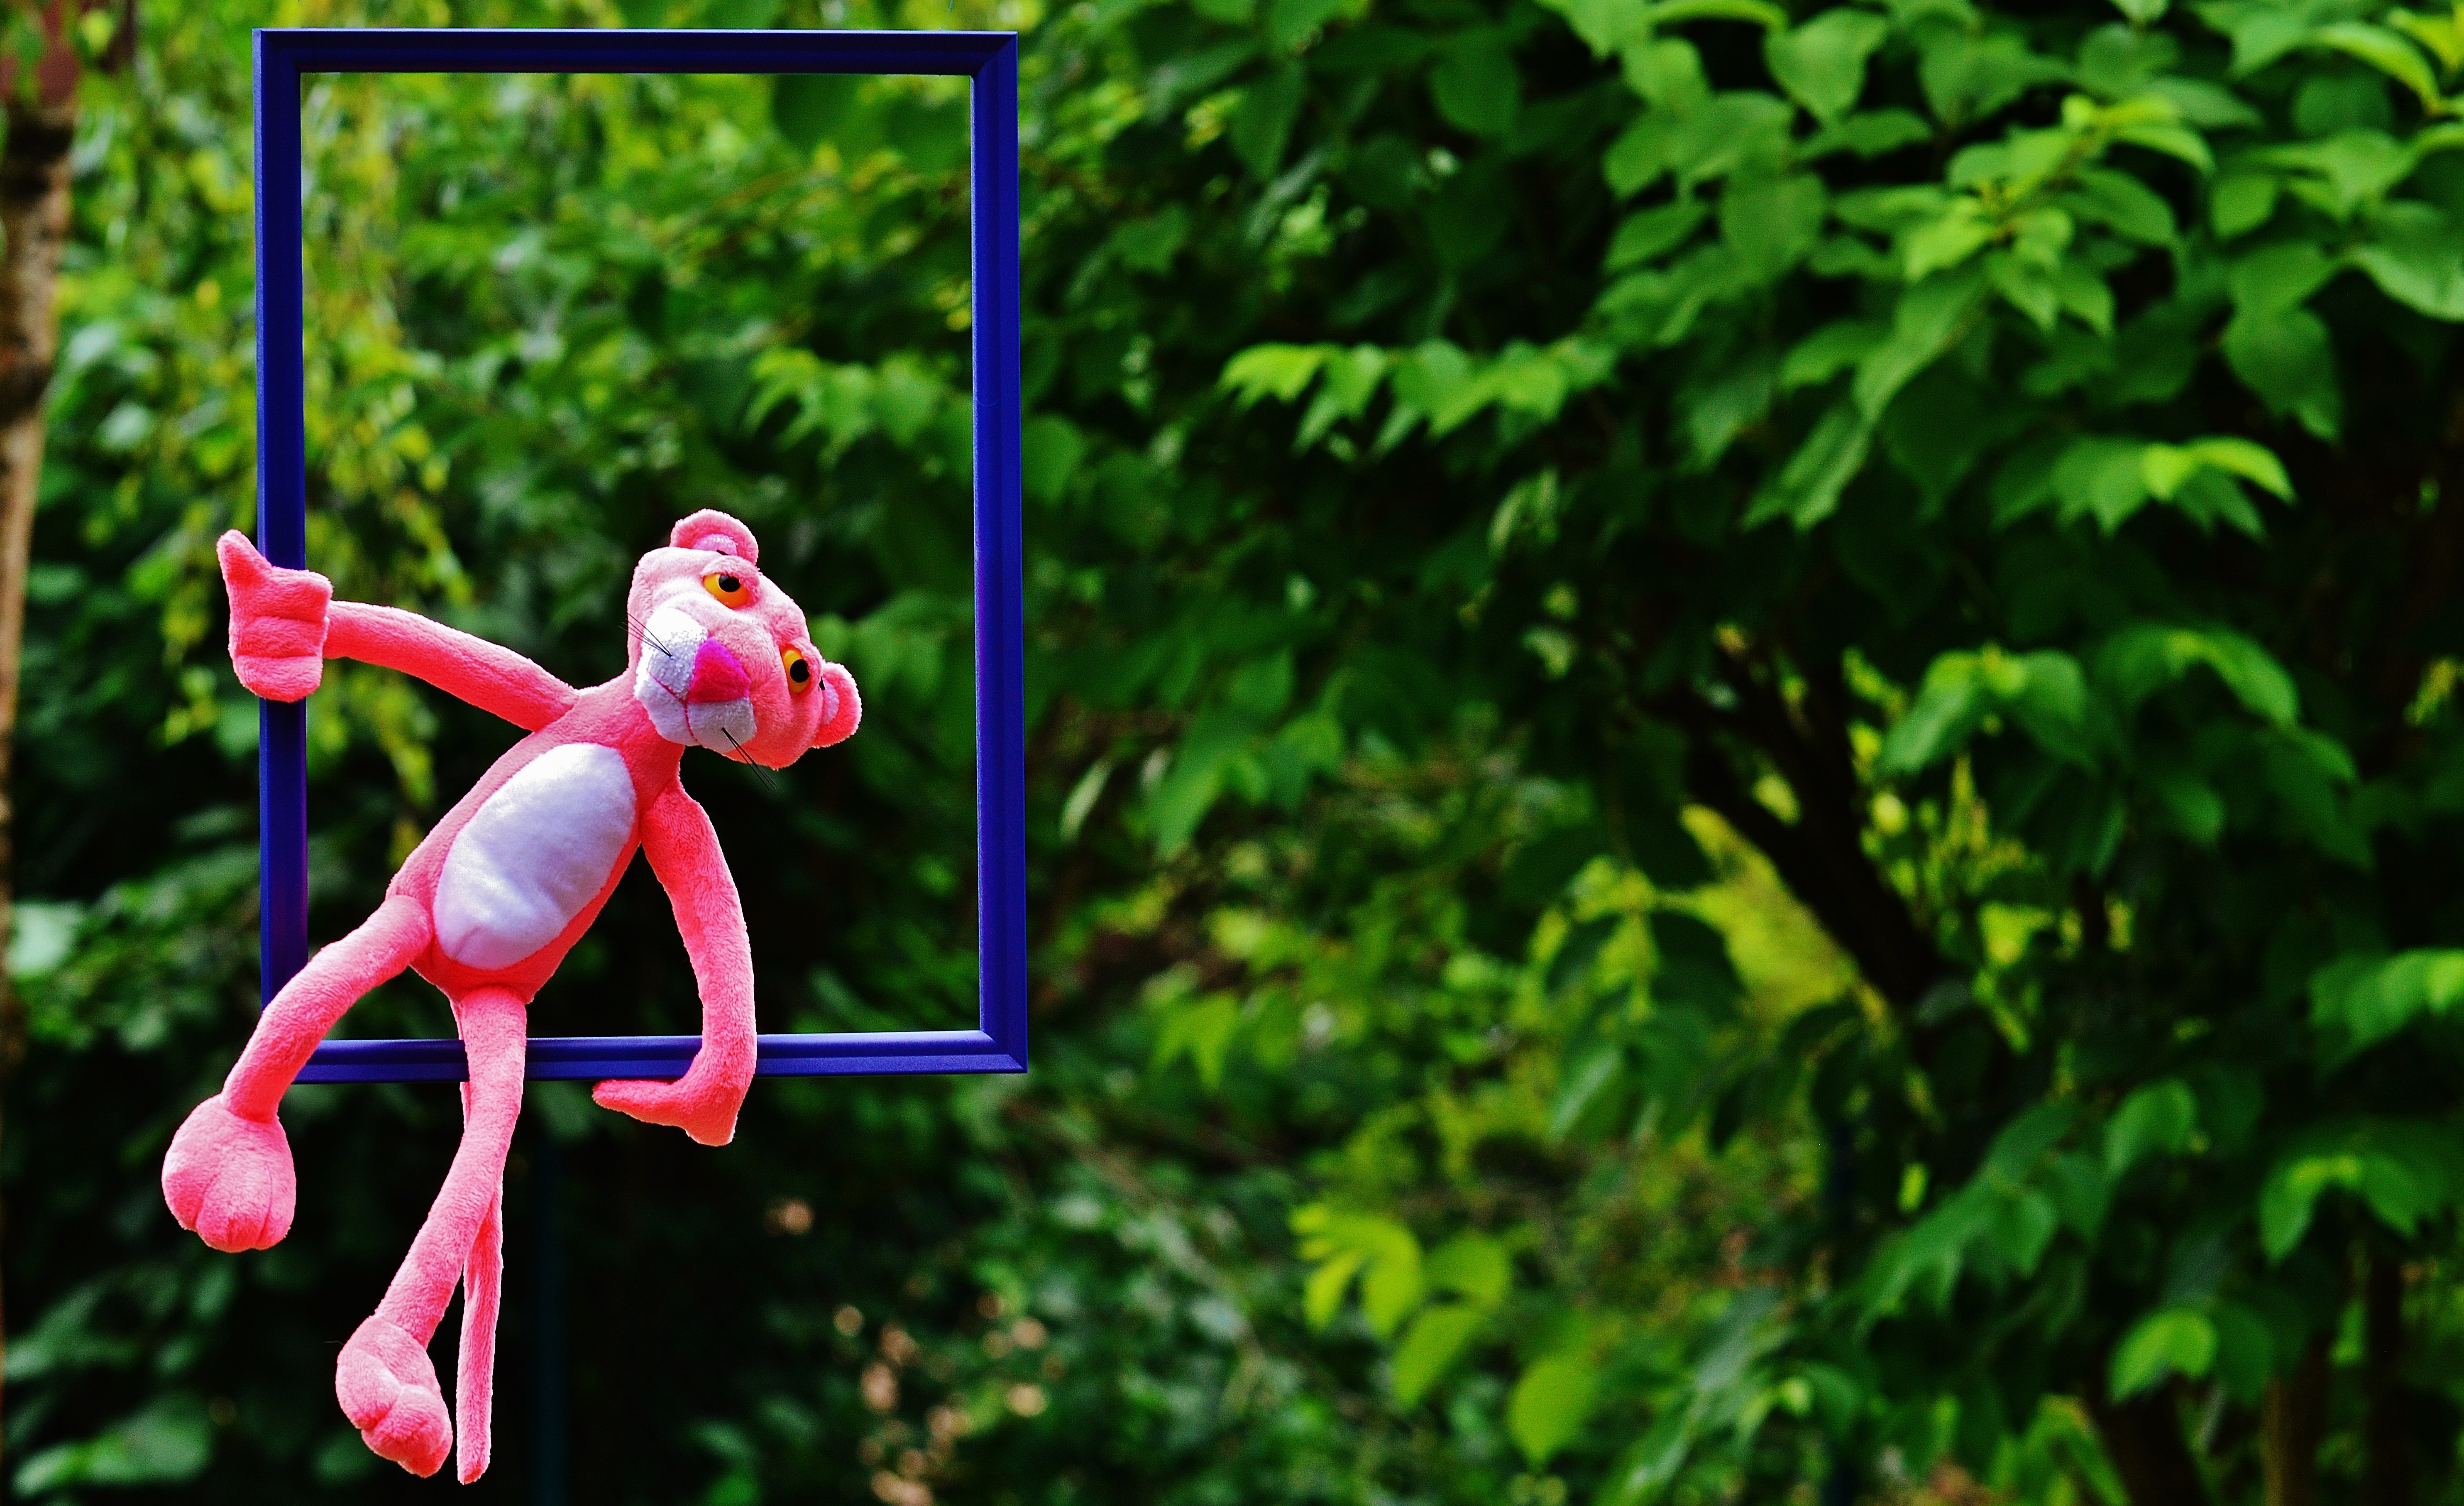
bird, plant, sweet, flower, animal, cute, green, jungle, botany, fig, children, fun, rainforest, toys, funny, picture frame, plush, stuffed animal, unusual, the pink panther, anders, out of the ordinary, untypical, paulchen panthers